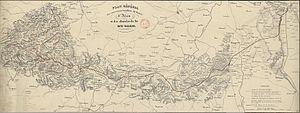
Titre
La Compagnie des Mines de la Grand’Combe et des chemins de fer du Gard est une société qui construisit et exploita une ligne de chemin de fer des mines de La Grand’Combe, dans le Gard, au port de Beaucaire, sur le Rhône.